History of Latin

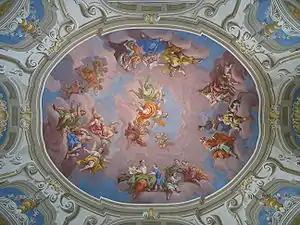
One of the seven ceiling frescoes painted by Bartolomeo Altomonte in his 80th year for the library of Admont Abbey in Austria. An allegory of the Enlightenment, it shows Aurora, goddess of dawn, with the geniuses of language in her train awakening Morpheus, god of dreaming, a symbol of man. The geniuses are Grammar, Didactic, Greek, Hebrew and Latin.

Latin is a member of the broad family of Italic languages. Its alphabet, the Latin alphabet, emerged from the Old Italic alphabets, which in turn were derived from the Etruscan, Greek and Phoenician scripts. Historical Latin came from the prehistoric language of the Latium region, specifically around the River Tiber, where Roman civilization first developed. How and when Latin came to be spoken has long been debated.